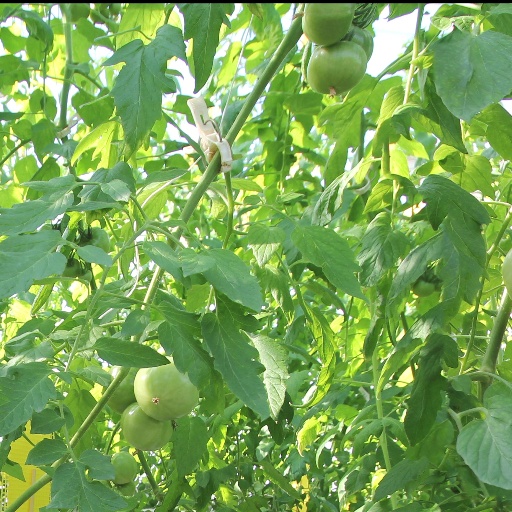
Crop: tomato